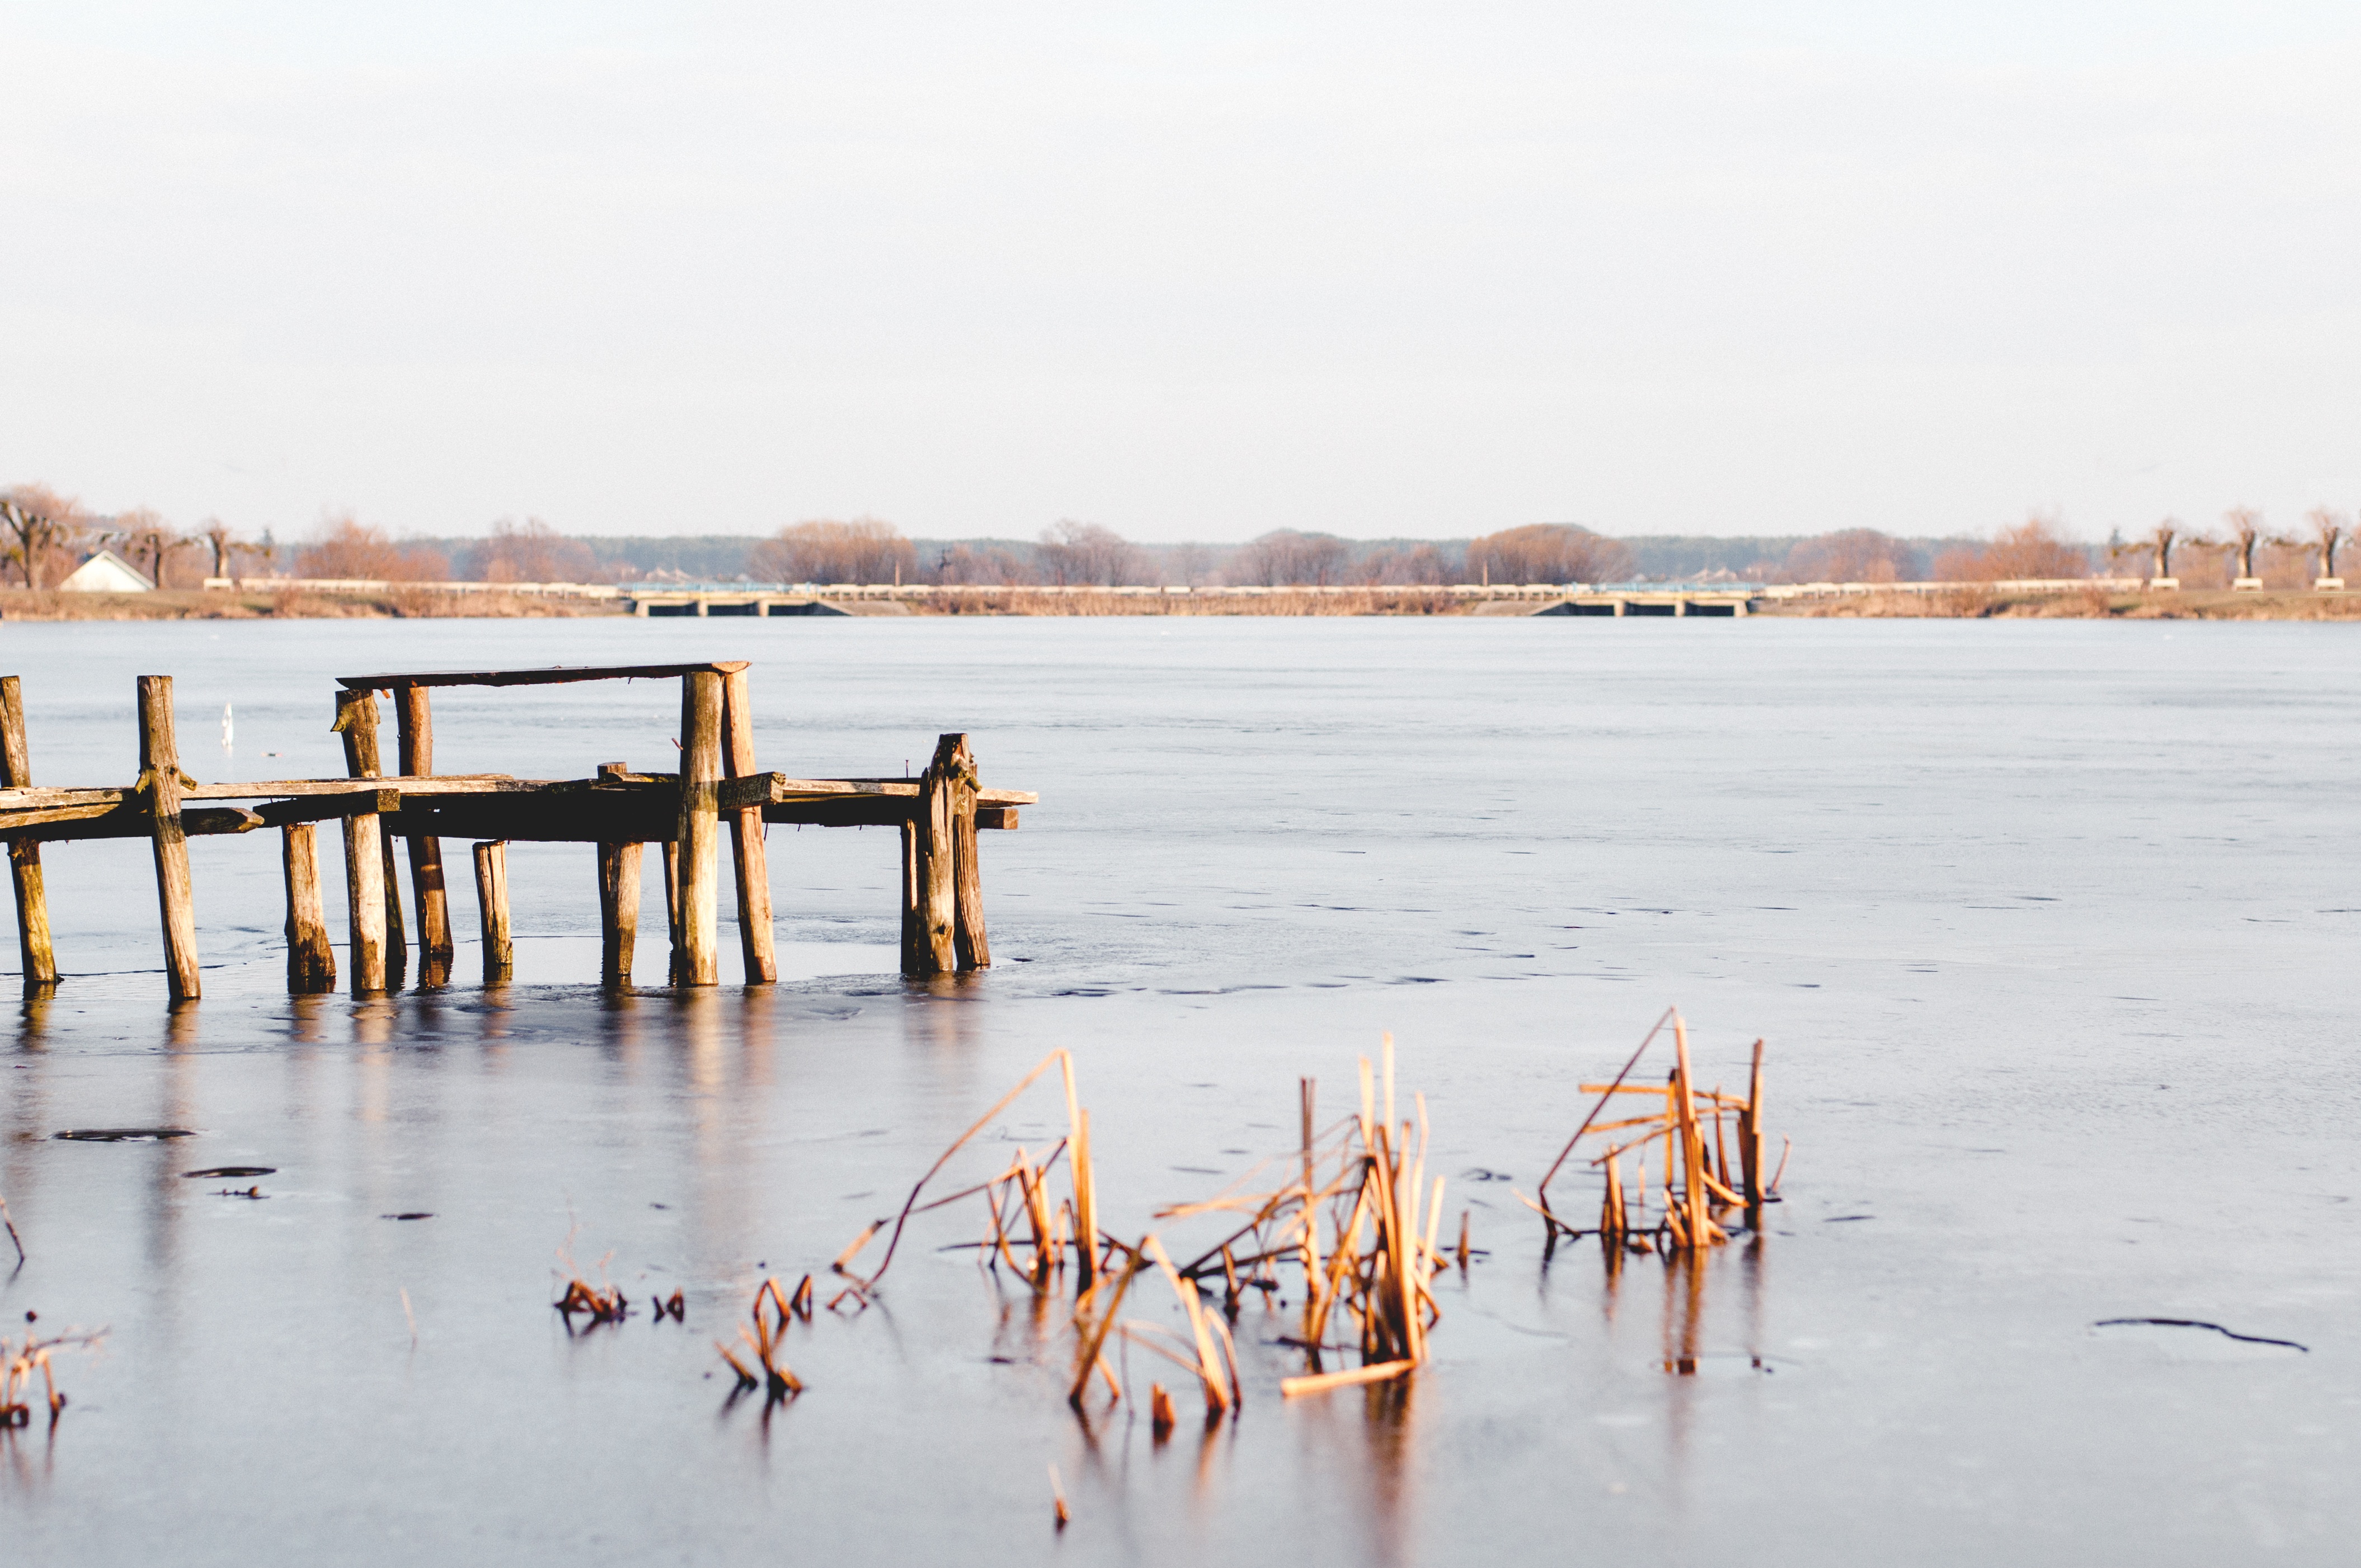
beach, sea, water, sand, marsh, snow, winter, morning, shore, lake, reflection, season, wetland, mudflat